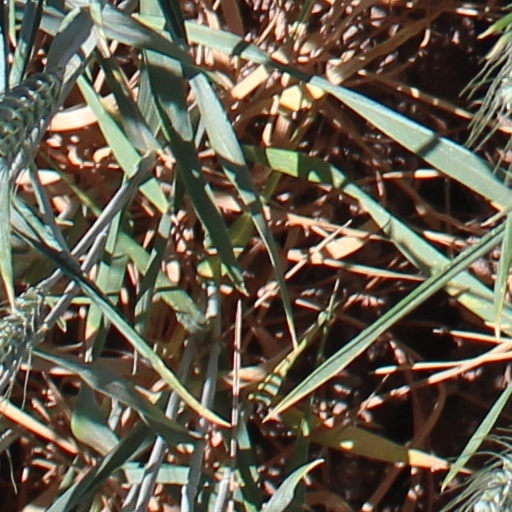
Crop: wheat